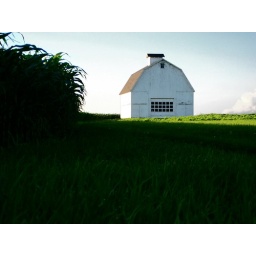
white barn in field2